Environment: real
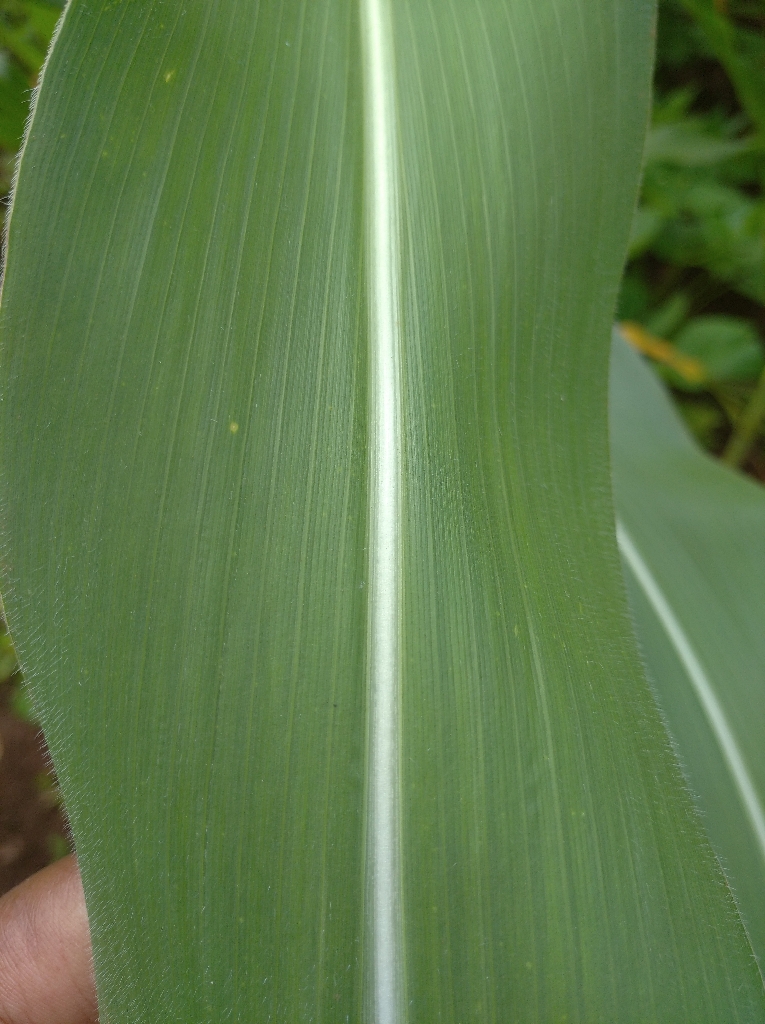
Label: healthy